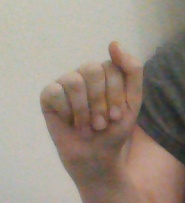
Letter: saad